Allotment (gardening)

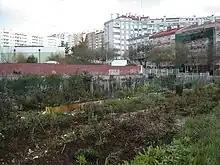
Allotments on the outskirts of Lisbon

Malta introduced its first allotment gardens in April 2011. The objective of the scheme, which was called ('Try Your Hand at Farming'), was to encourage people, especially the young and those living in urban areas, to take up organic farming. The scheme had over 50 allotment plots located at Għammieri, Malta, with each plot measuring 50 square metres in size. All plots were fully irrigated and those who participated in the scheme received continual support and training. Malta's allotment gardens were terminated in 2013, following a change in administration. In September, 2019, Heritage Malta, an agency which falls under the Ministry for Culture, started an initiative to re-introduce the concept of allotments. Located just above the Abbatija Tad-Dejr catacombs in Rabat, the new allotment plots were issued with several restrictions in an effort to protect the sensitivity of the archaeological site.